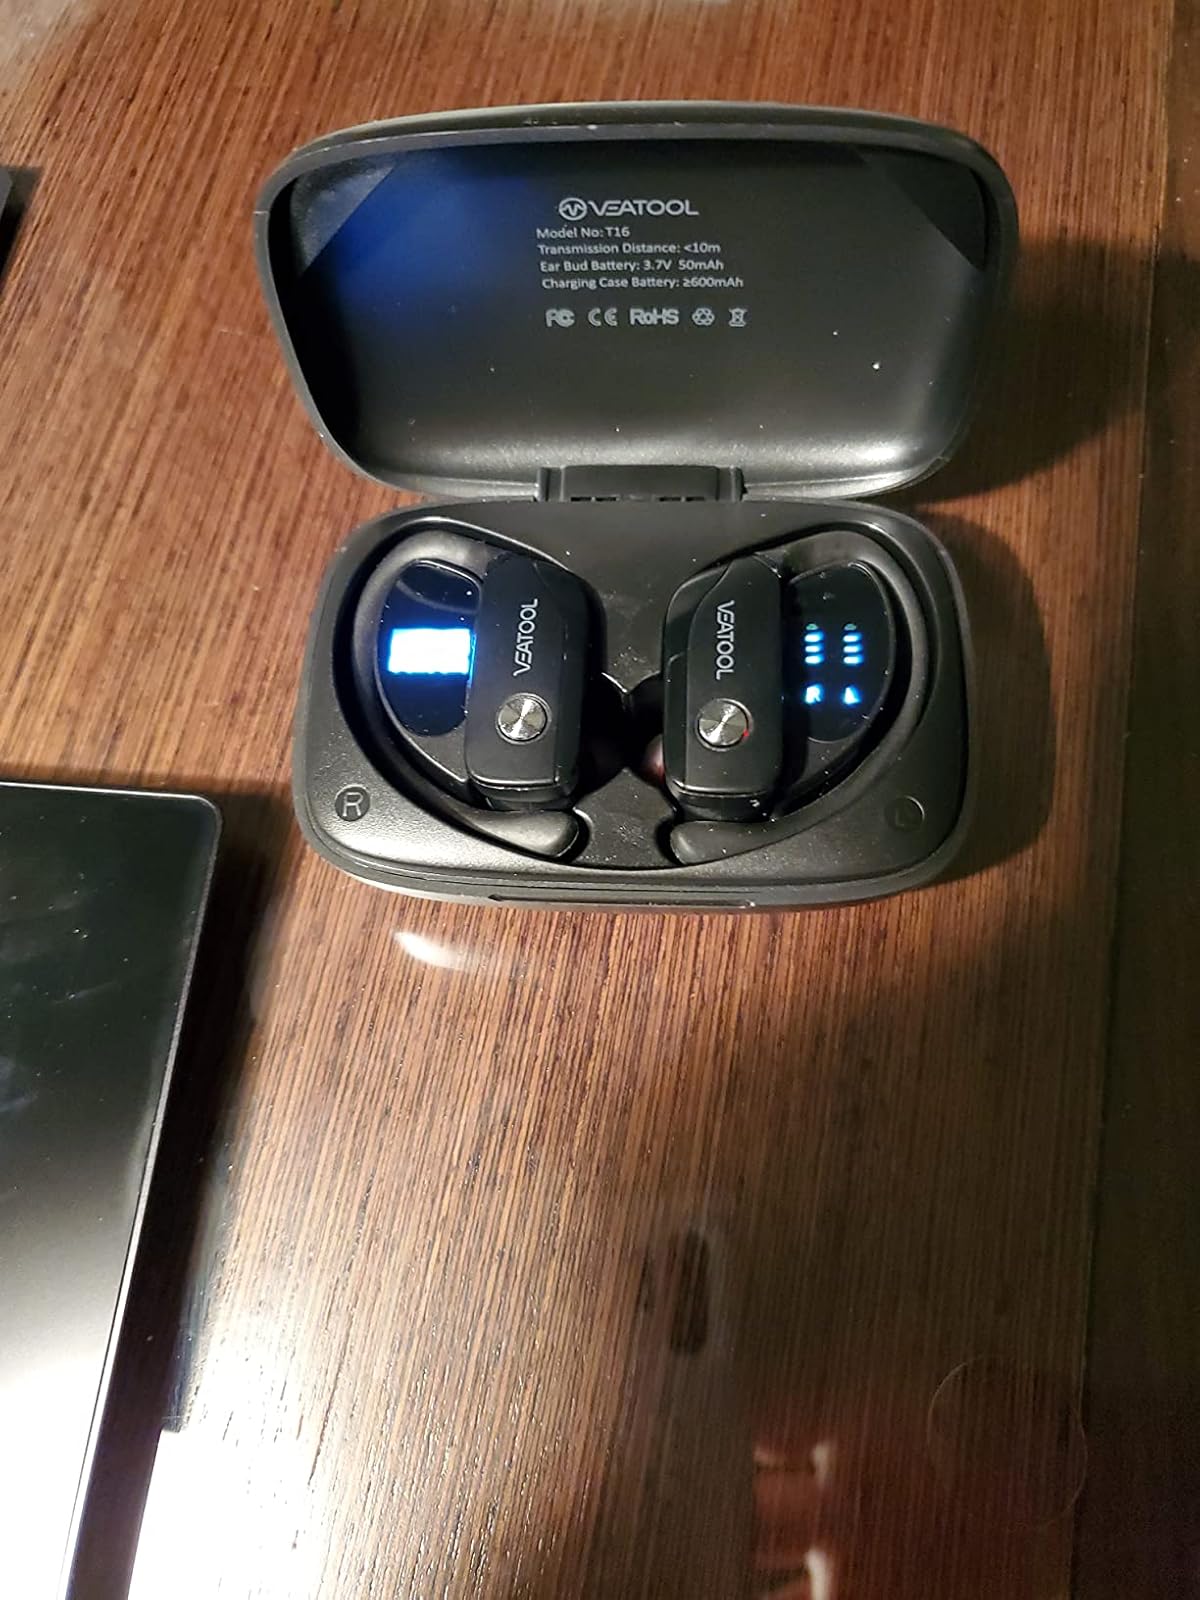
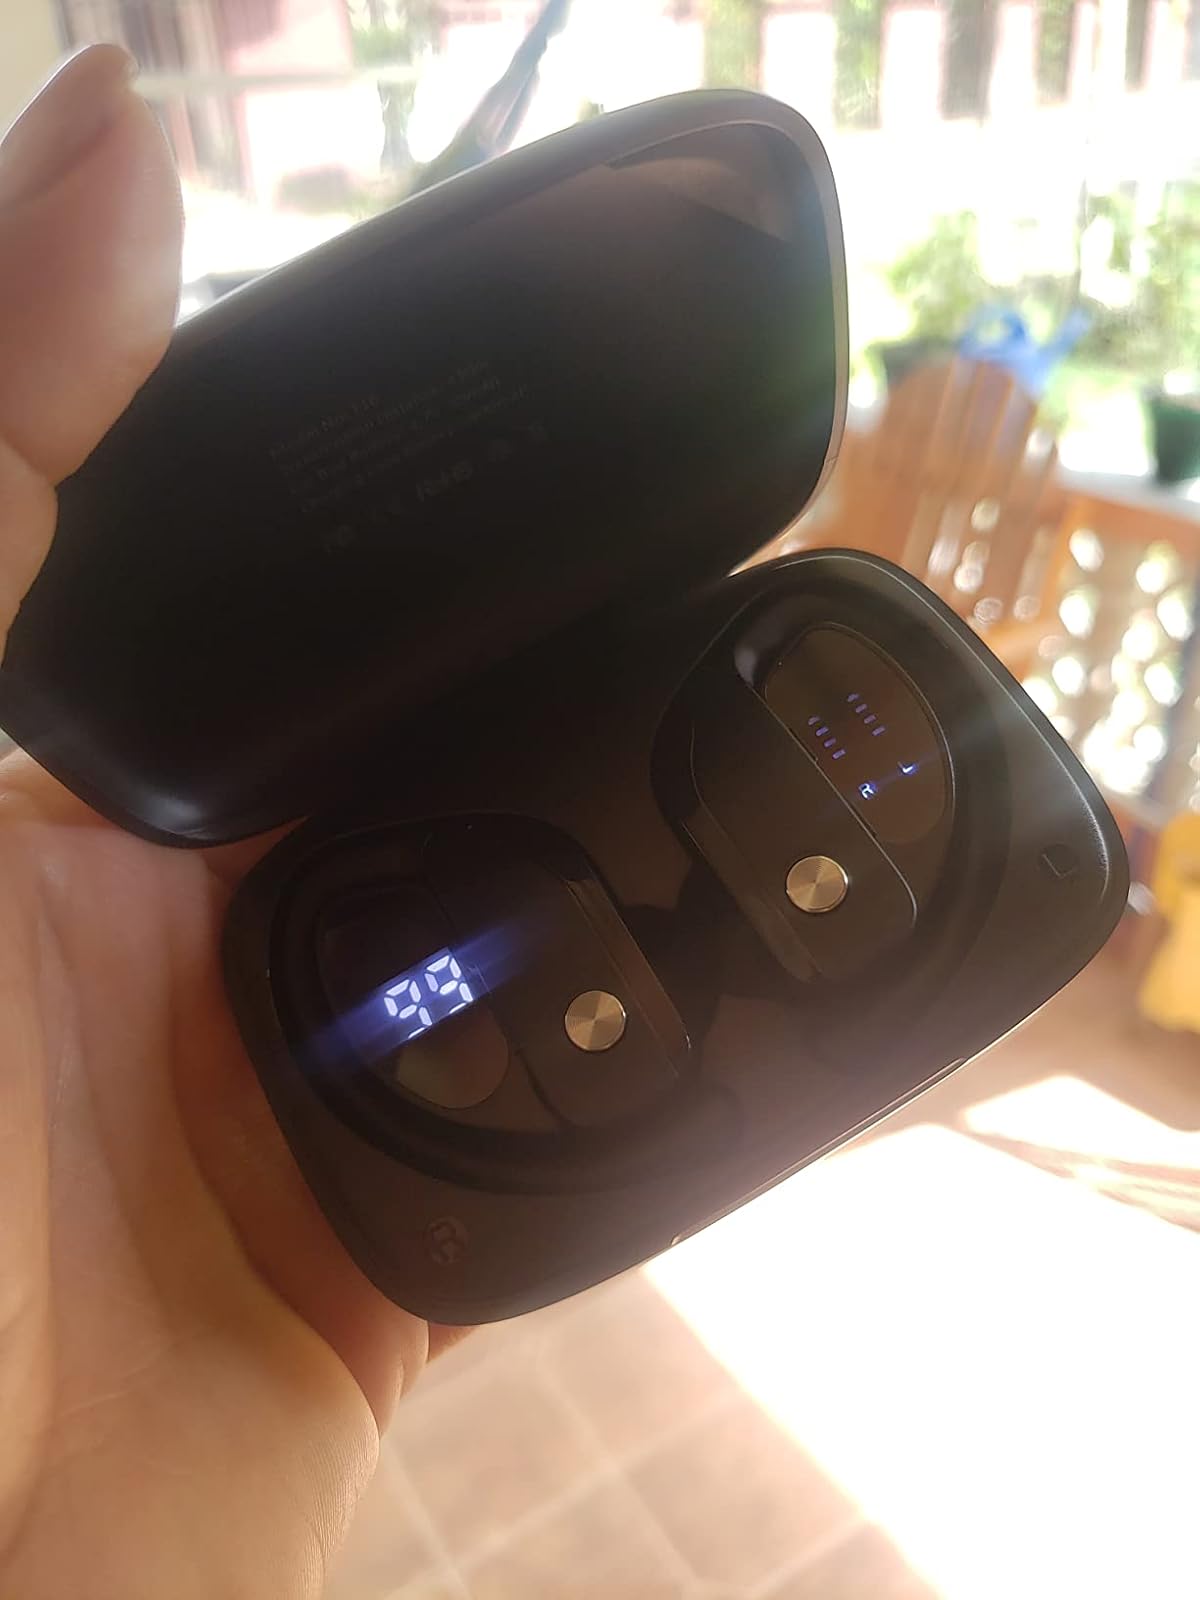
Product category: earbuds
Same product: no